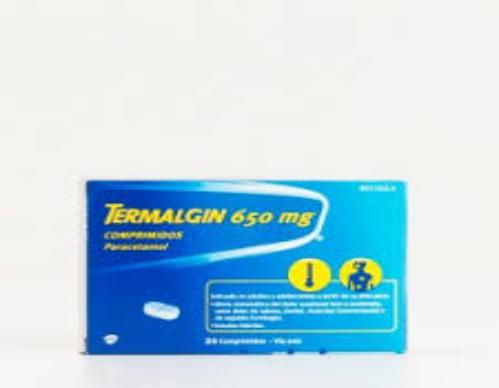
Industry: Medical